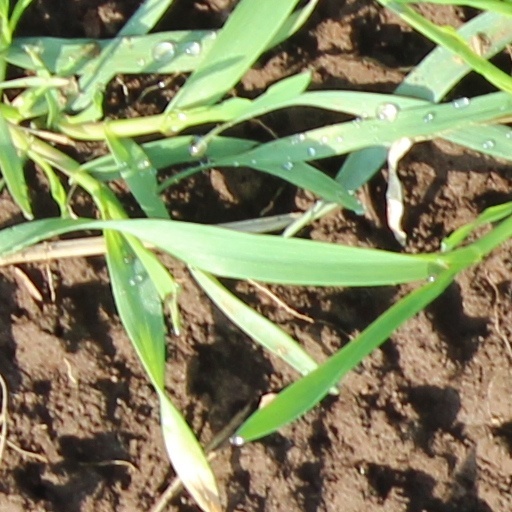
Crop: wheat